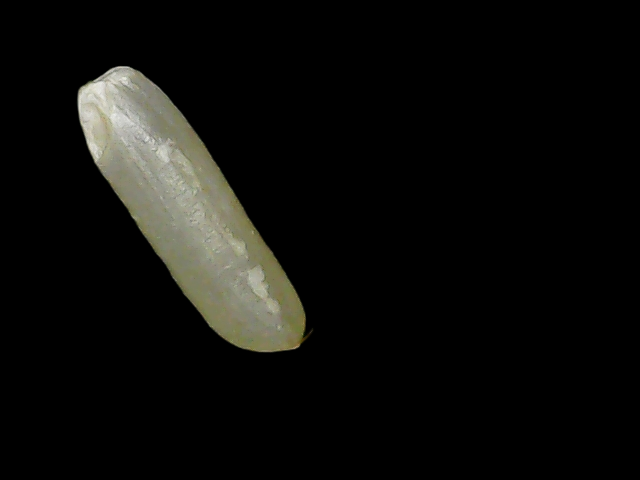
Rice variety: Binadhan19